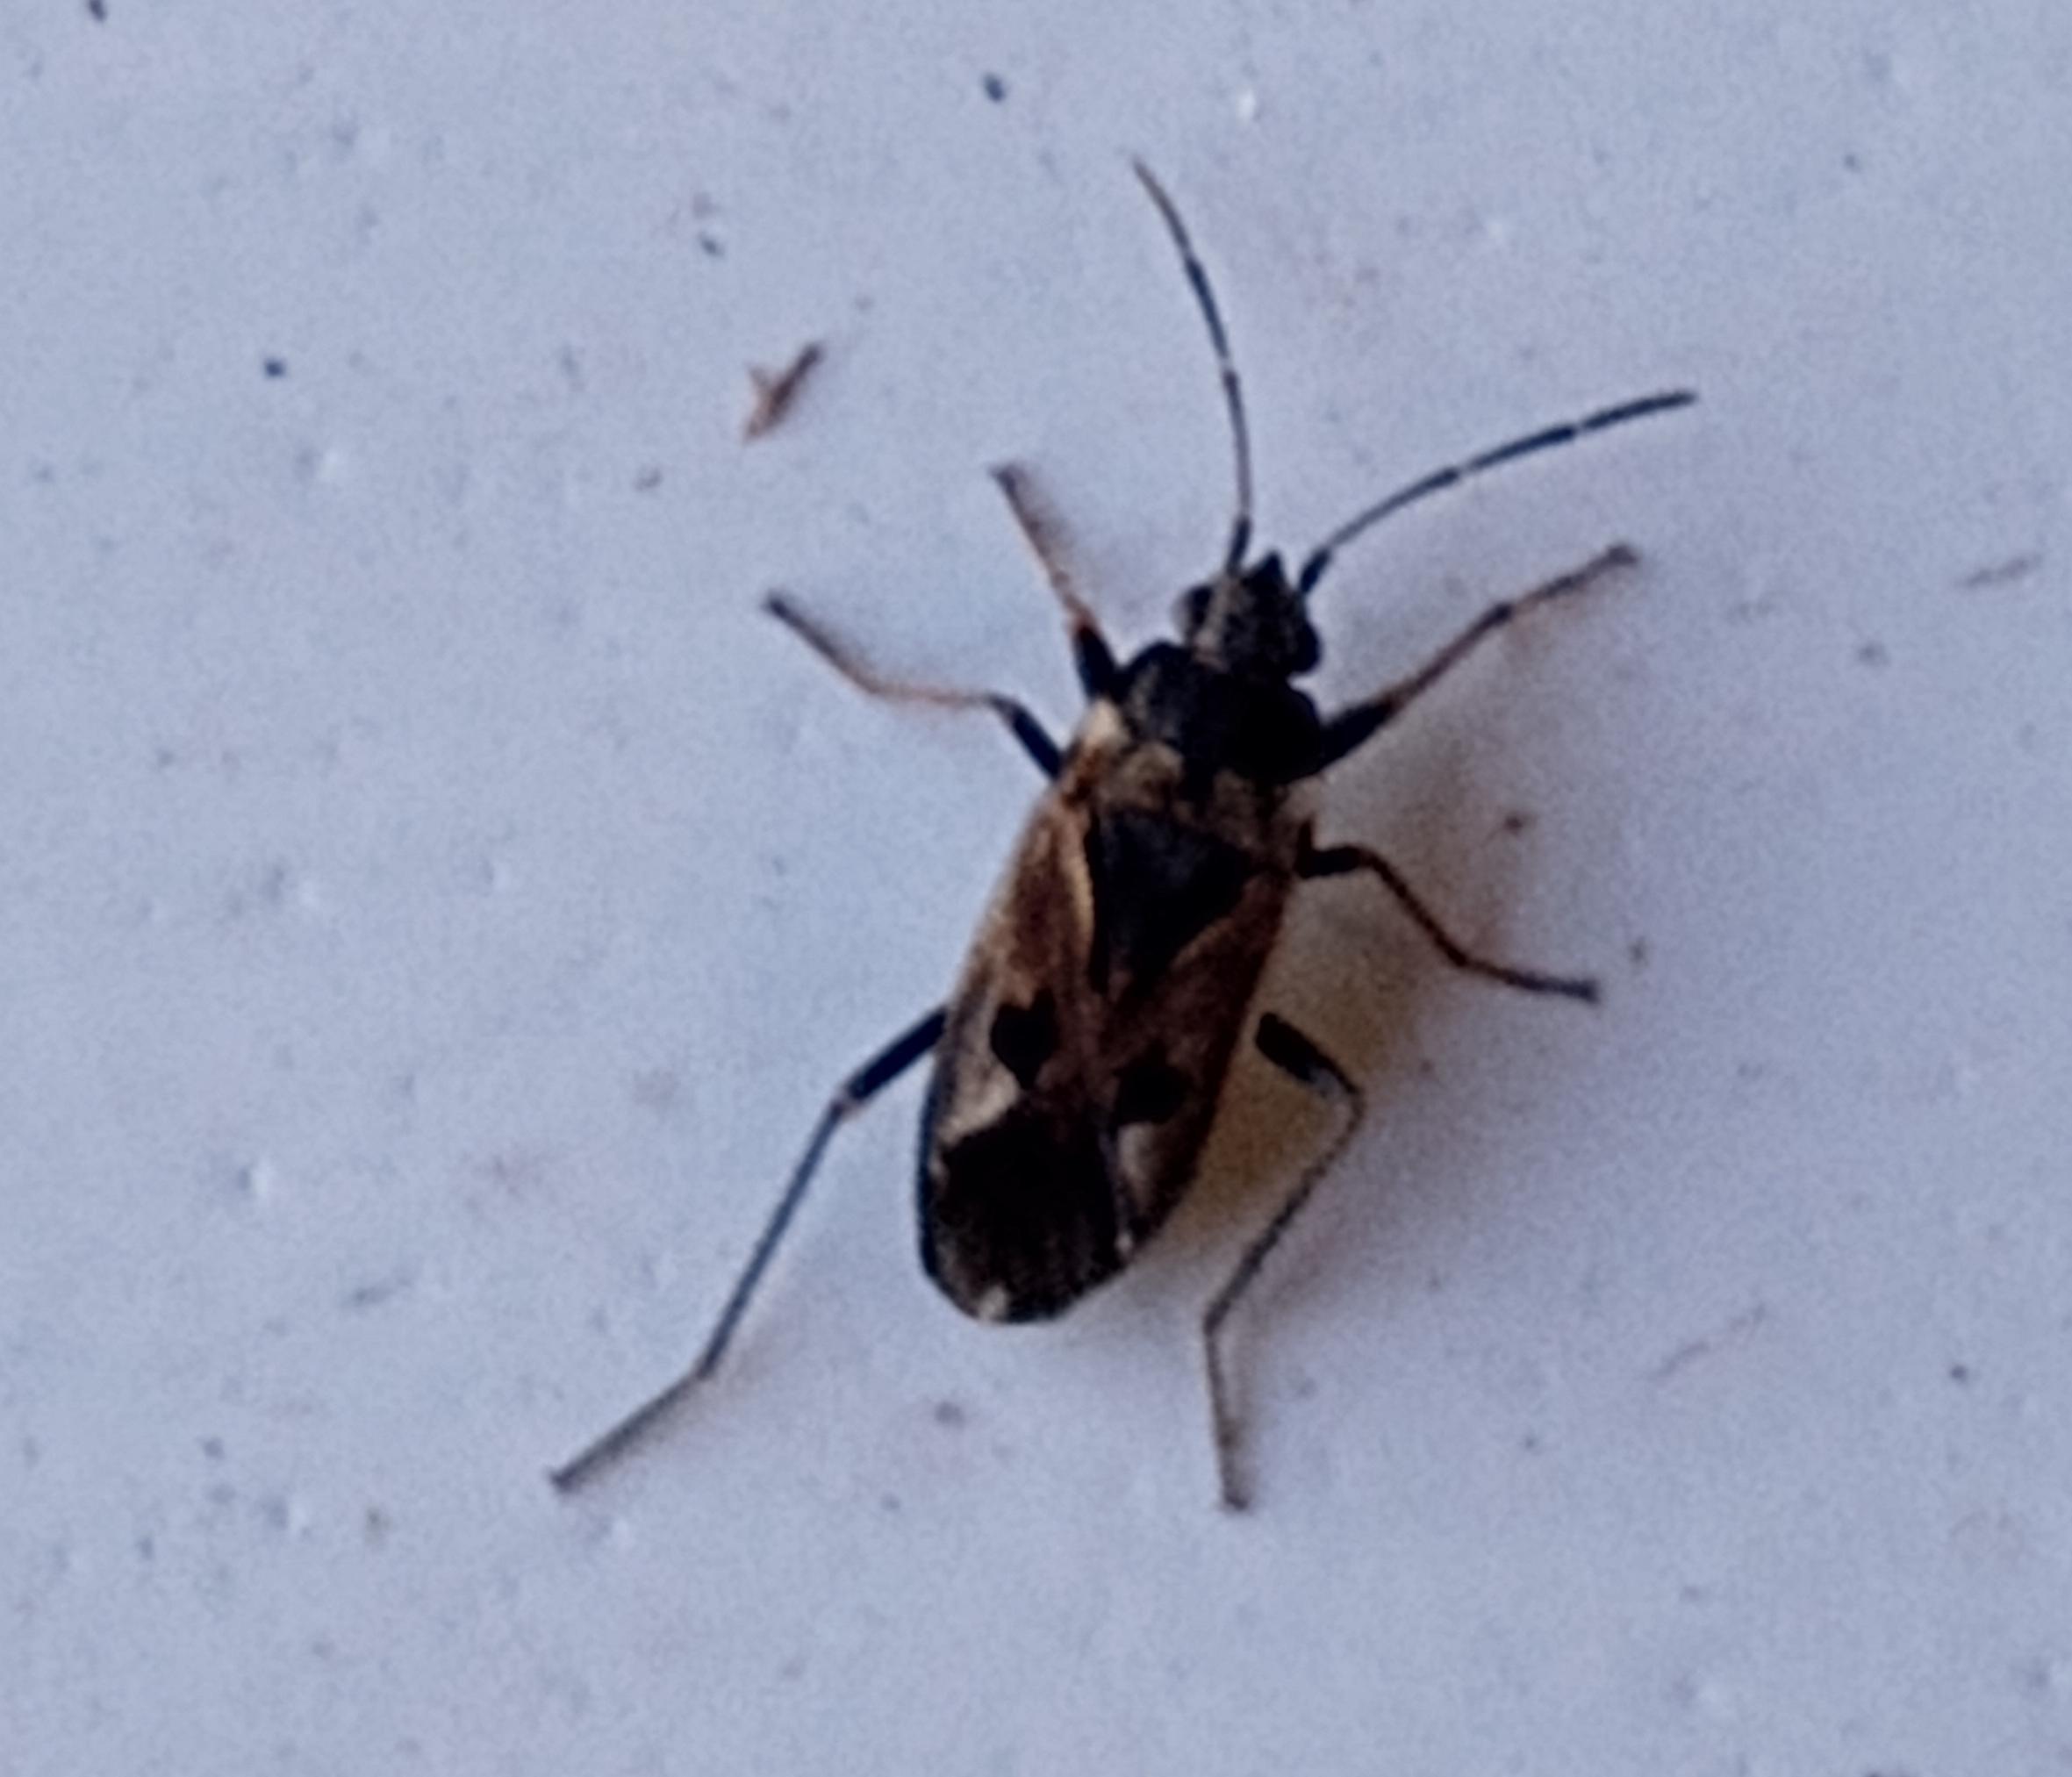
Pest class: occasional_pest